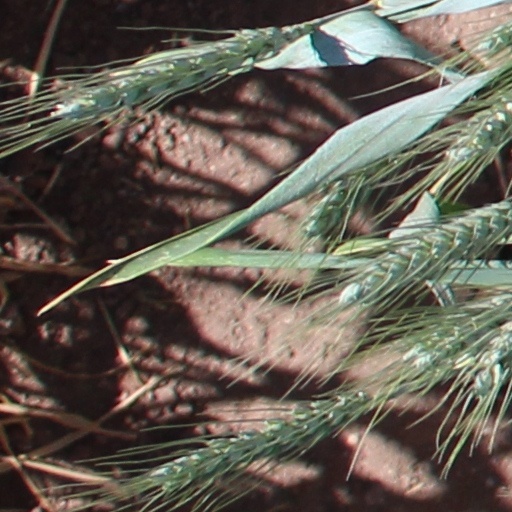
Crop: wheat